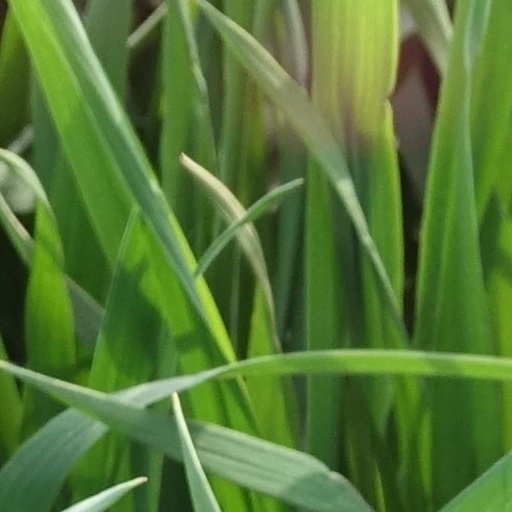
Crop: wheat